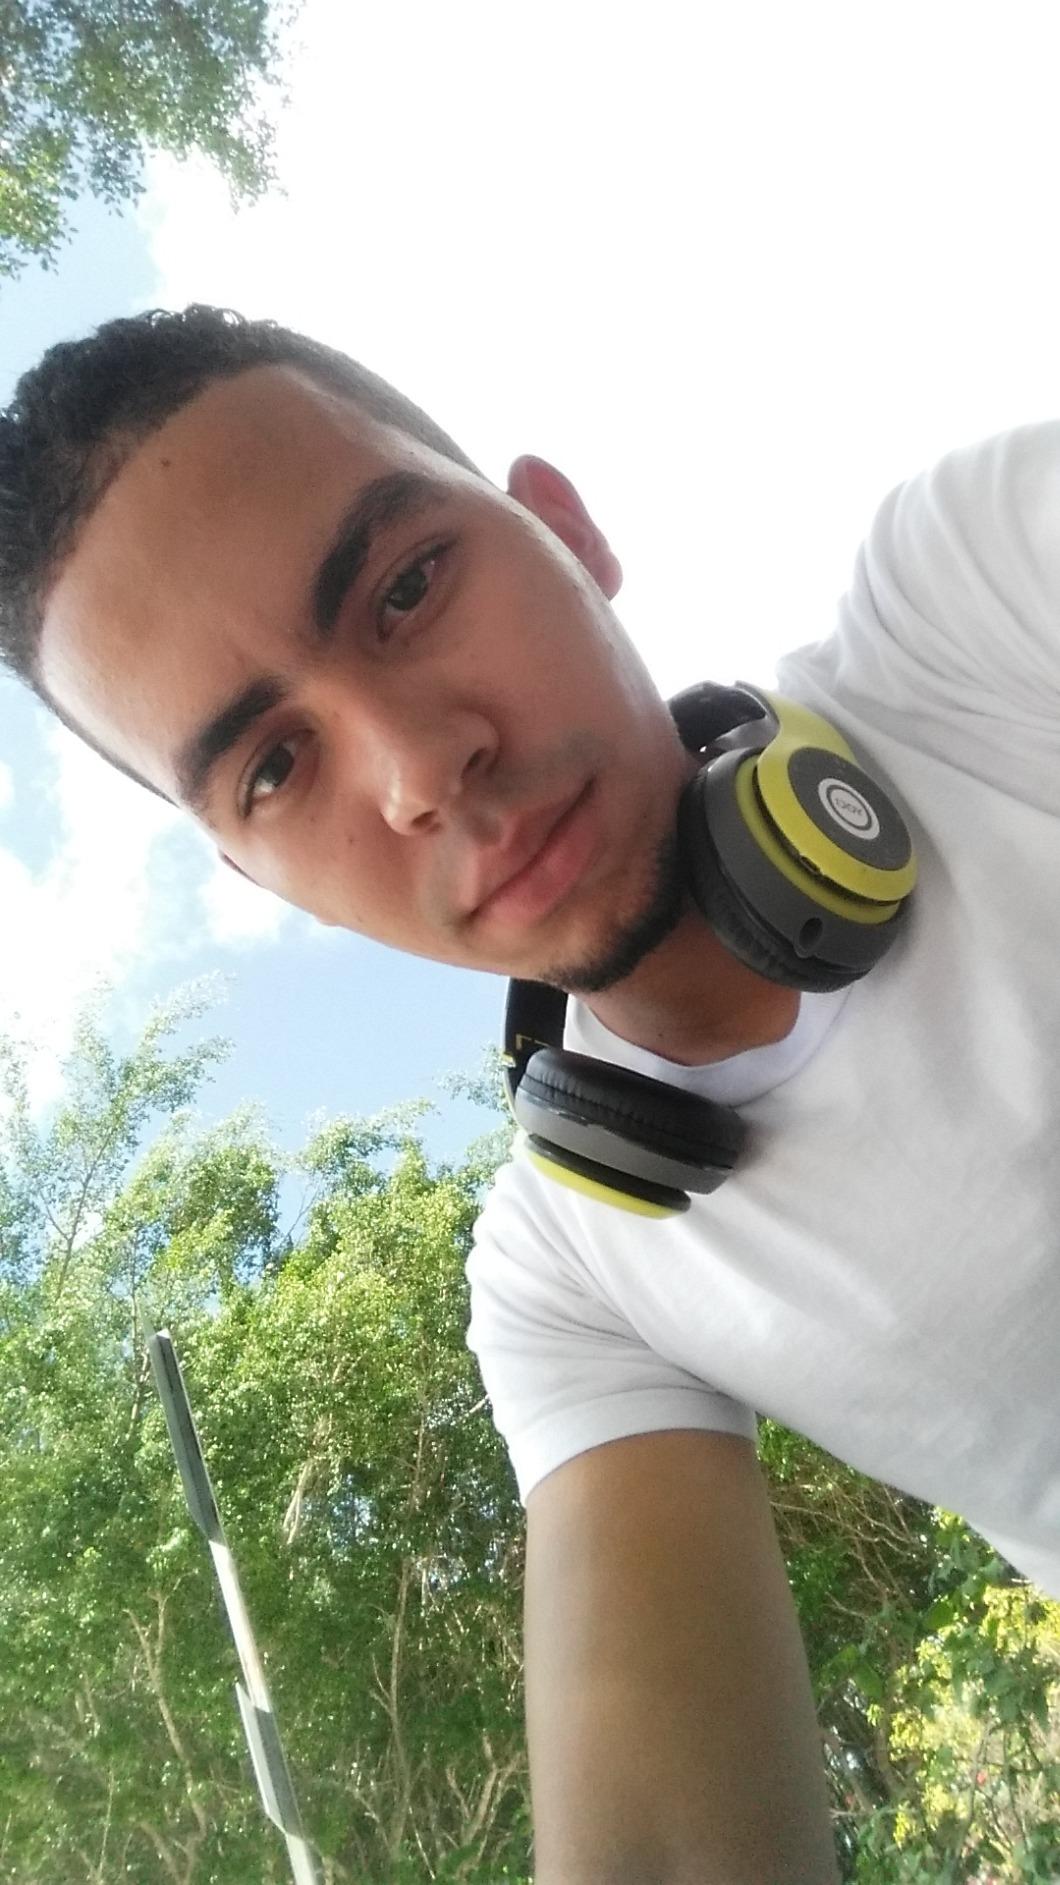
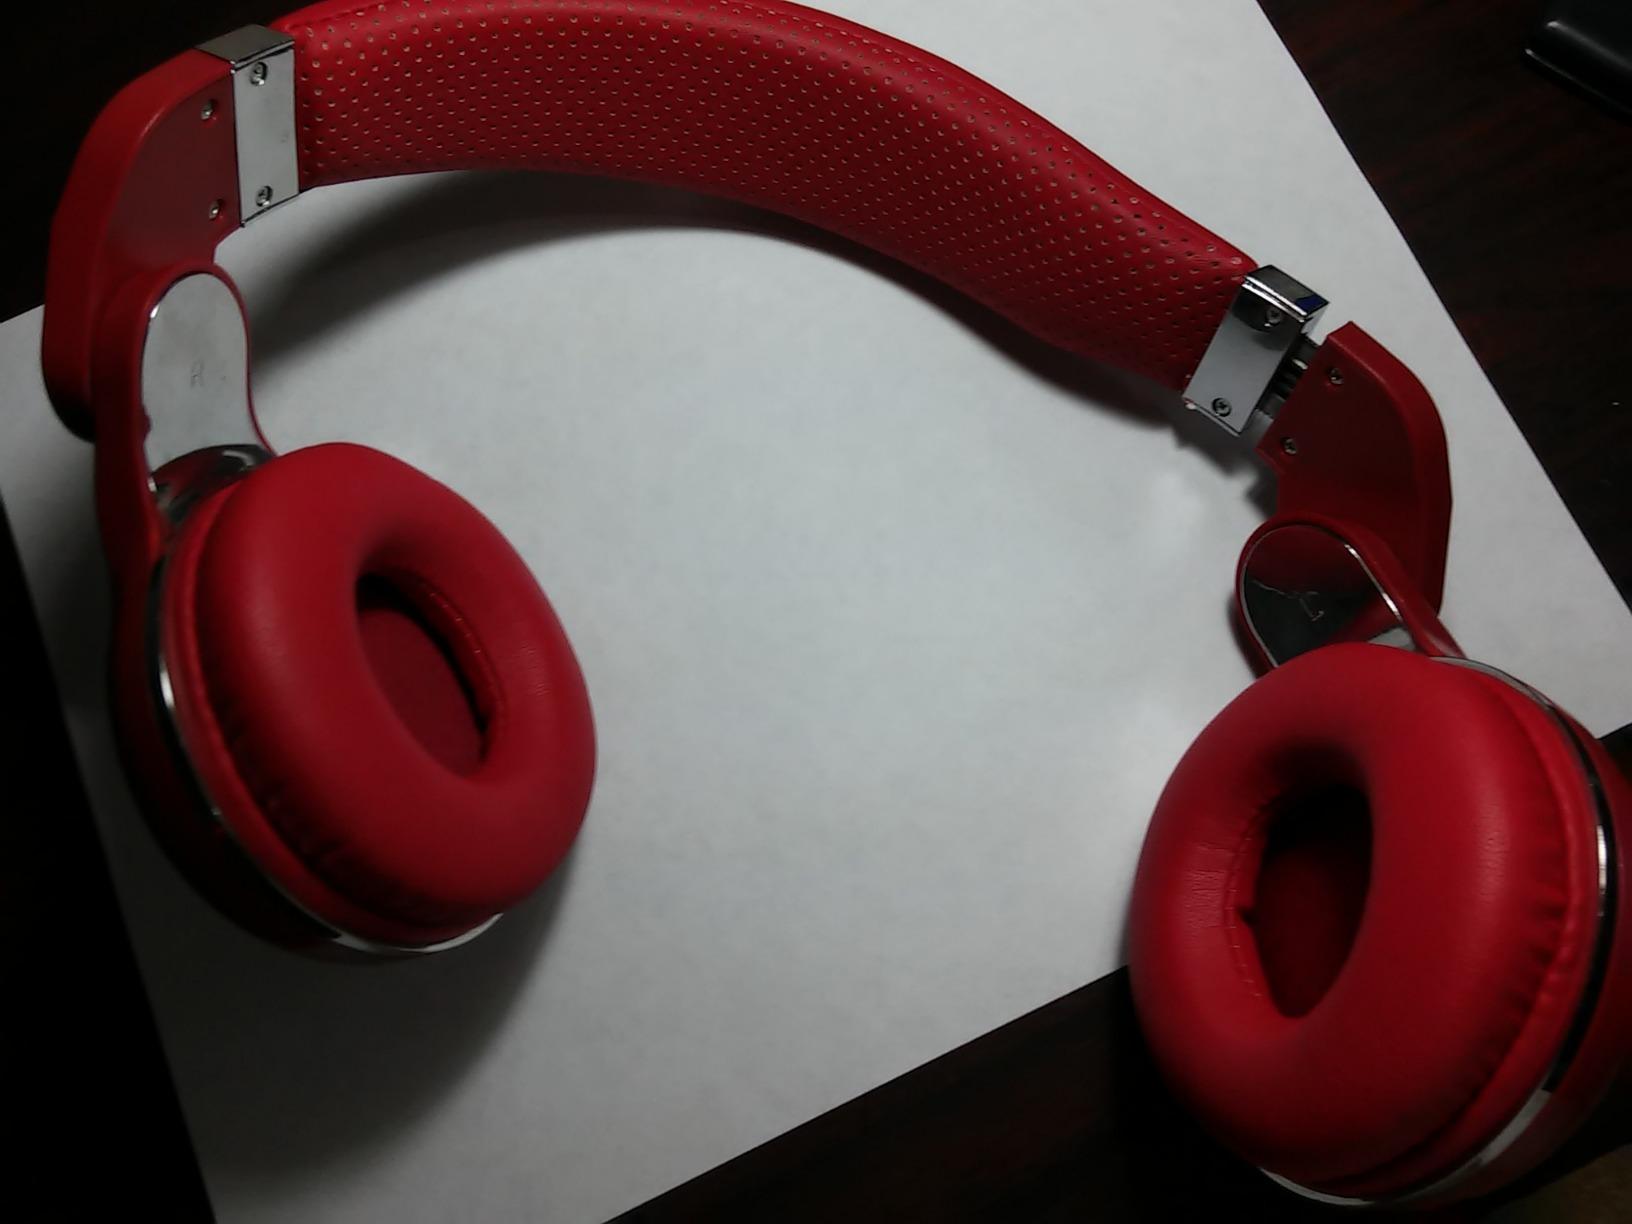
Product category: headphones
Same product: no